Ejiri-juku

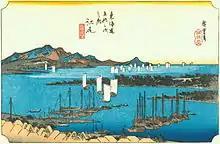
Ejiri-juku in the 1830s, as depicted by Hiroshige in "The Fifty-three Stations of the Tōkaidō"

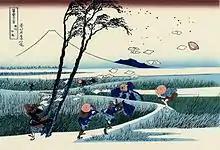
"Ejiri in Suruga Province" around 1830, as depicted by Hokusai in "Thirty-six Views of Mount Fuji"

Ejiri-juku was Ejiri Castle's castle town. The castle was built in 1570, but Ejiri-juku was not officially designated a post station until the early 17th century. At its peak, it had two "honjin", three sub-"honjin" and 50 "hatago", among the 1,340 total buildings. Its population was around 6,500. Ejiri-juku gave its name to the area's railway station, until it was renamed Shimizu Station in 1934.